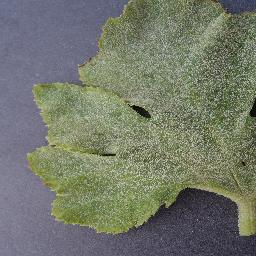
Label: Squash___Powdery_mildew